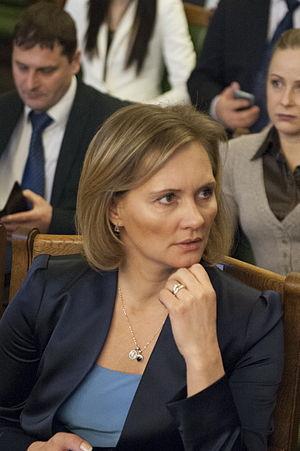
Baiba Broka, née le 2 octobre 1975 à Madona, alors Union soviétique, est une femme politique lettonne membre de l'Alliance nationale. Elle est ministre de la Justice en 2014.